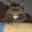
Label: cat